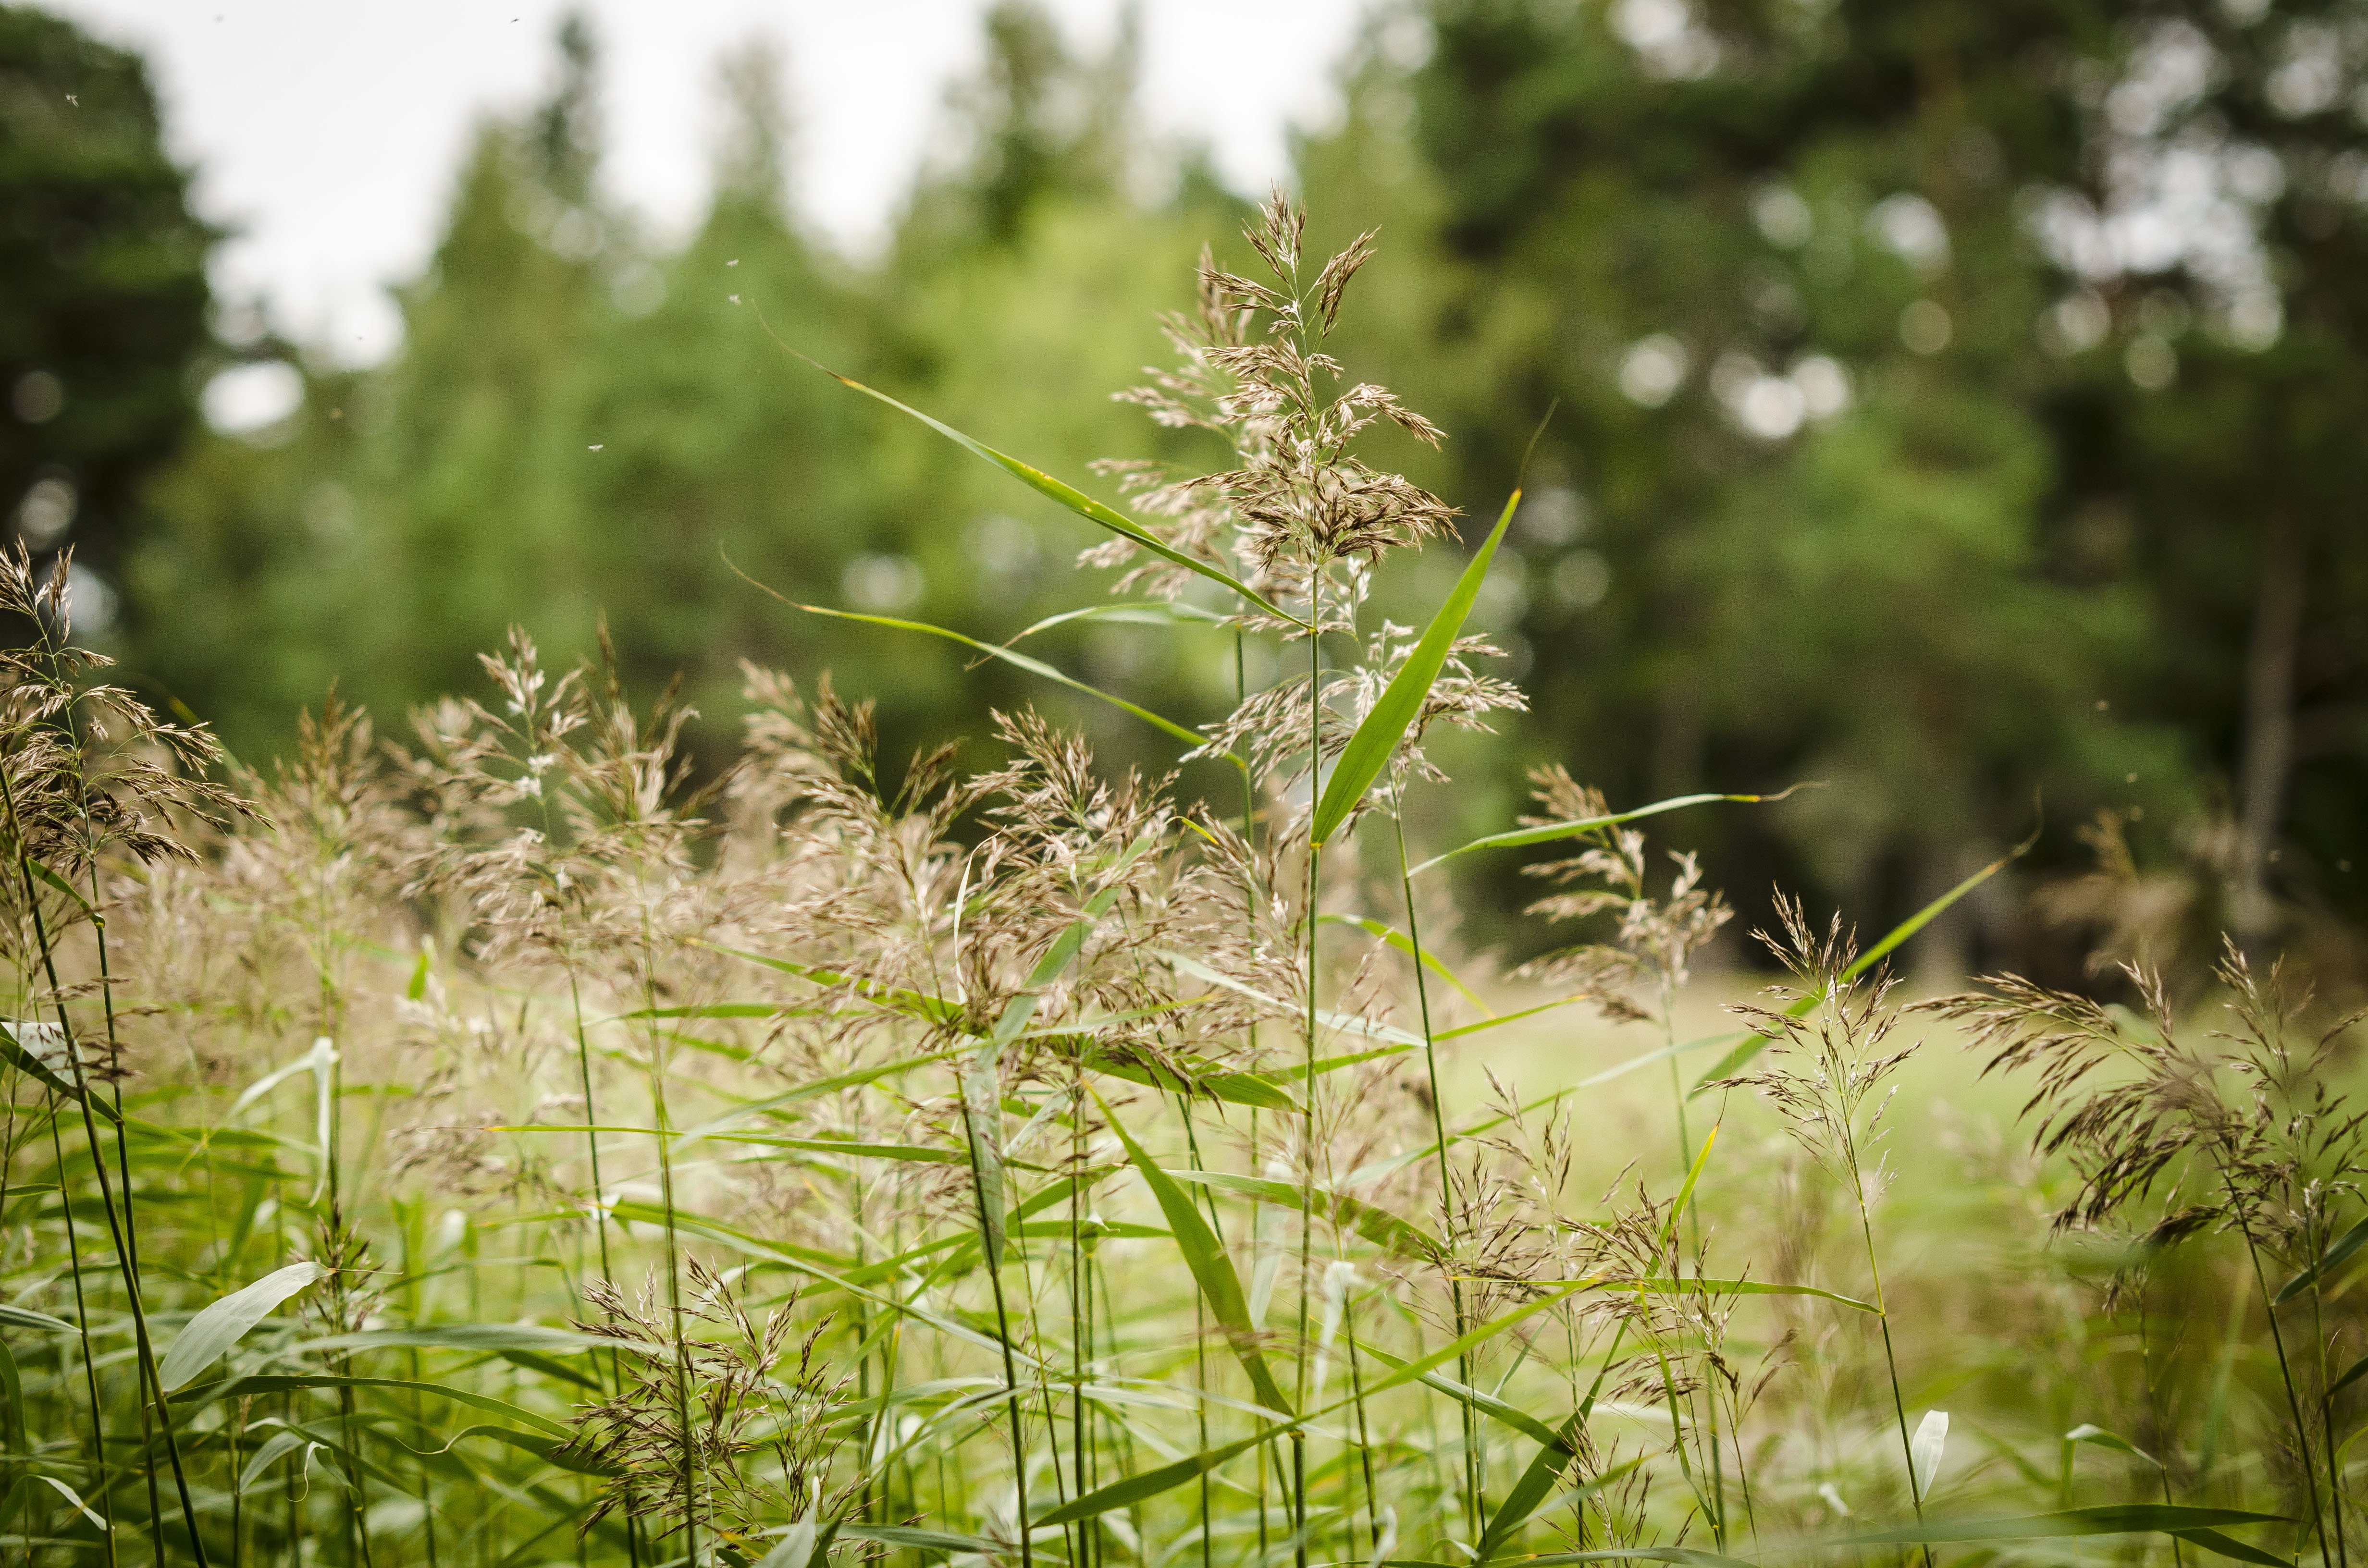
tree, nature, forest, grass, branch, plant, lawn, meadow, prairie, sunlight, leaf, flower, reed, green, botany, garden, flora, wildflower, wetland, woodland, habitat, natural environment, grass family